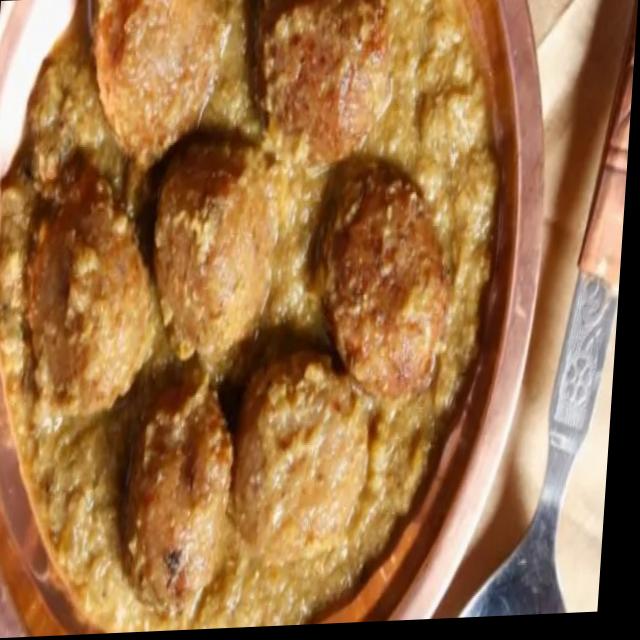
Dish: dum_aloo